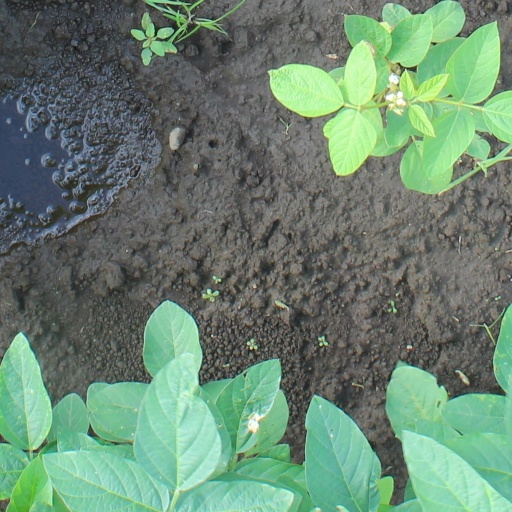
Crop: soybean